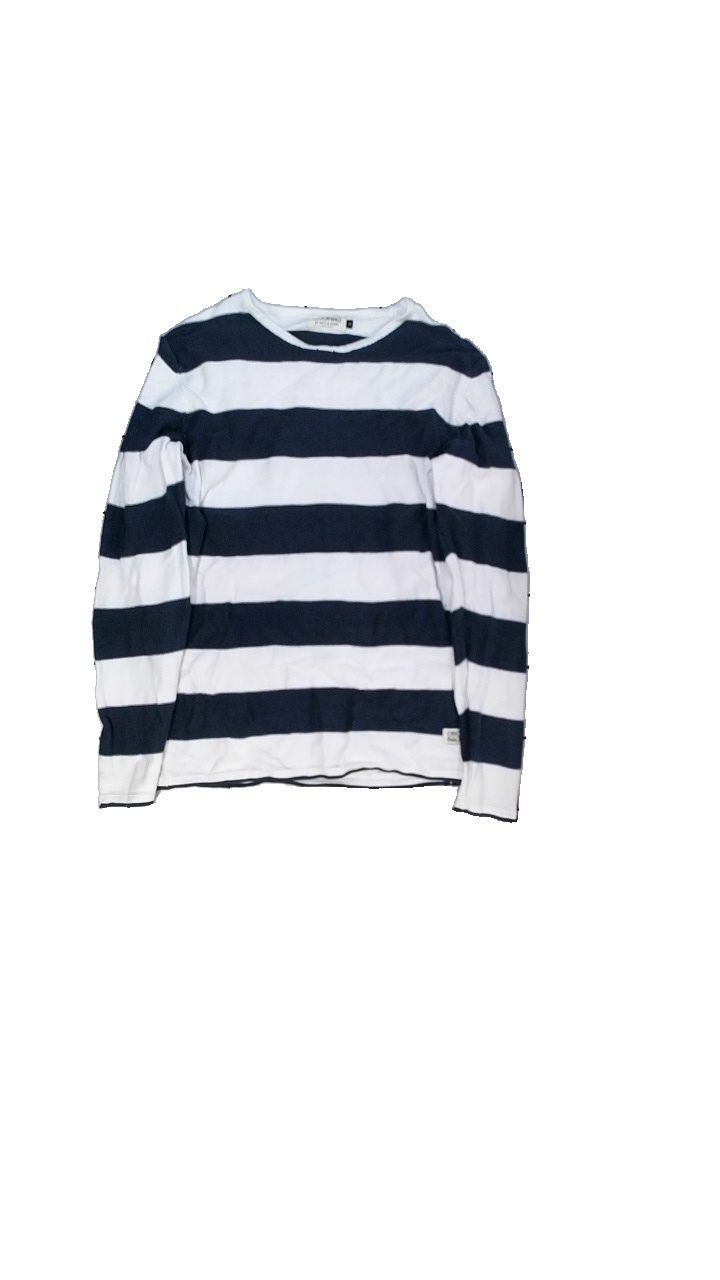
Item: Sweater (Men)
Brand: Jack And Jones
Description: randig sweater
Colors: White, Blue
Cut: C-collar
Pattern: Striped
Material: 100% bomull
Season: All
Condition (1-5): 3
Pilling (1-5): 3
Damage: luddigt
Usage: Export
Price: <50